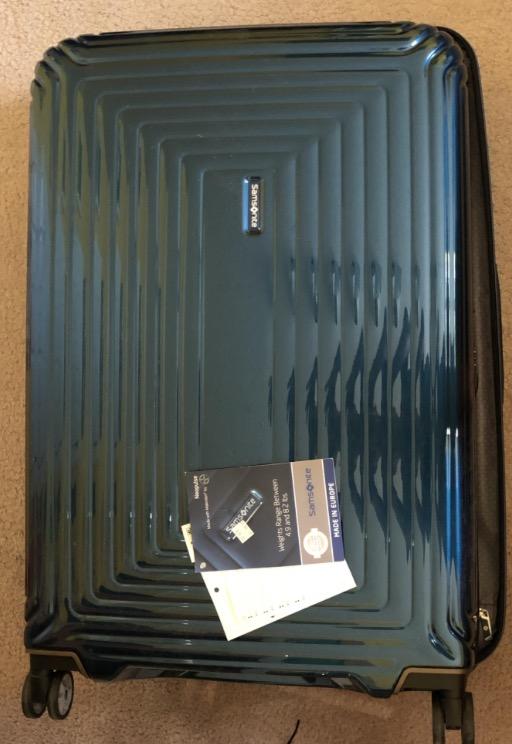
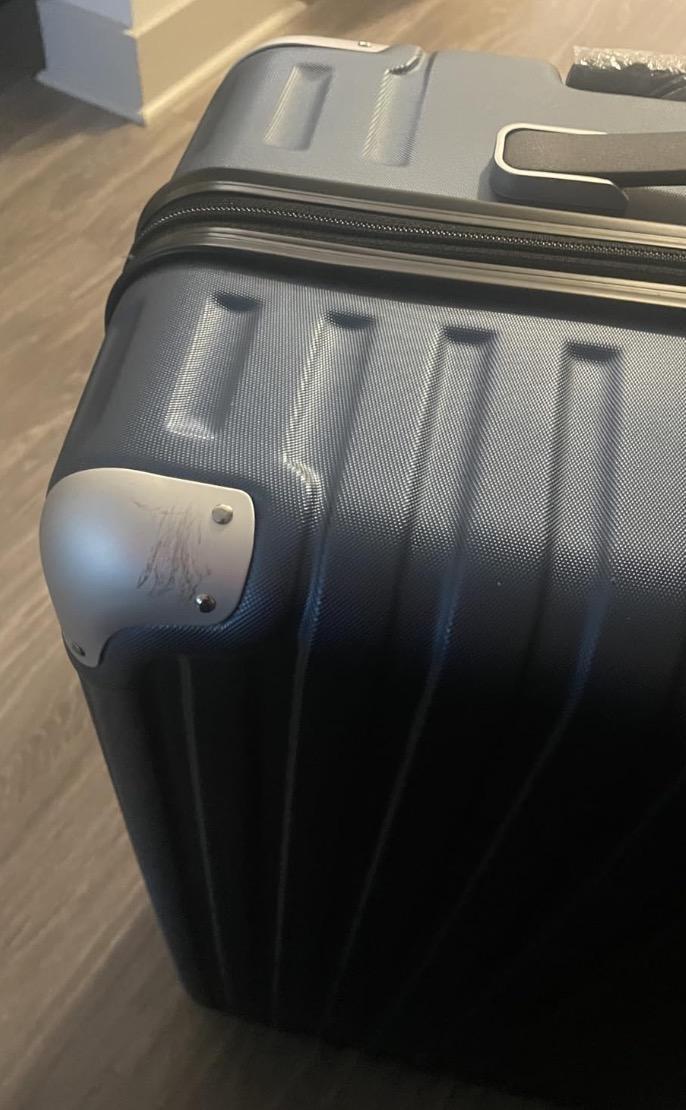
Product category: items_tea
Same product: no